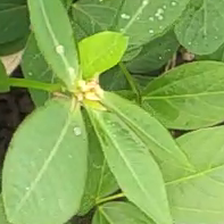
Weed species: Moti_dudhi(Euphorbia_geneculata_L)